Greater Egyptian gerbil

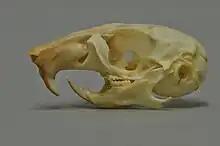
Skull of a greater Egyptian gerbil

The greater Egyptian gerbil (Gerbillus pyramidum) is a small rodent in the family Muridae. It is native to northern Africa where it inhabits sandy deserts, semi-arid areas and oases. It is a common species, and the International Union for Conservation of Nature has rated its conservation status as being of "least concern".